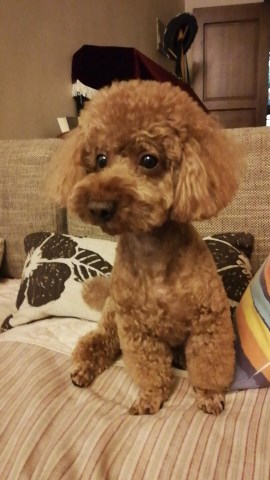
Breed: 7449-n000128-teddy